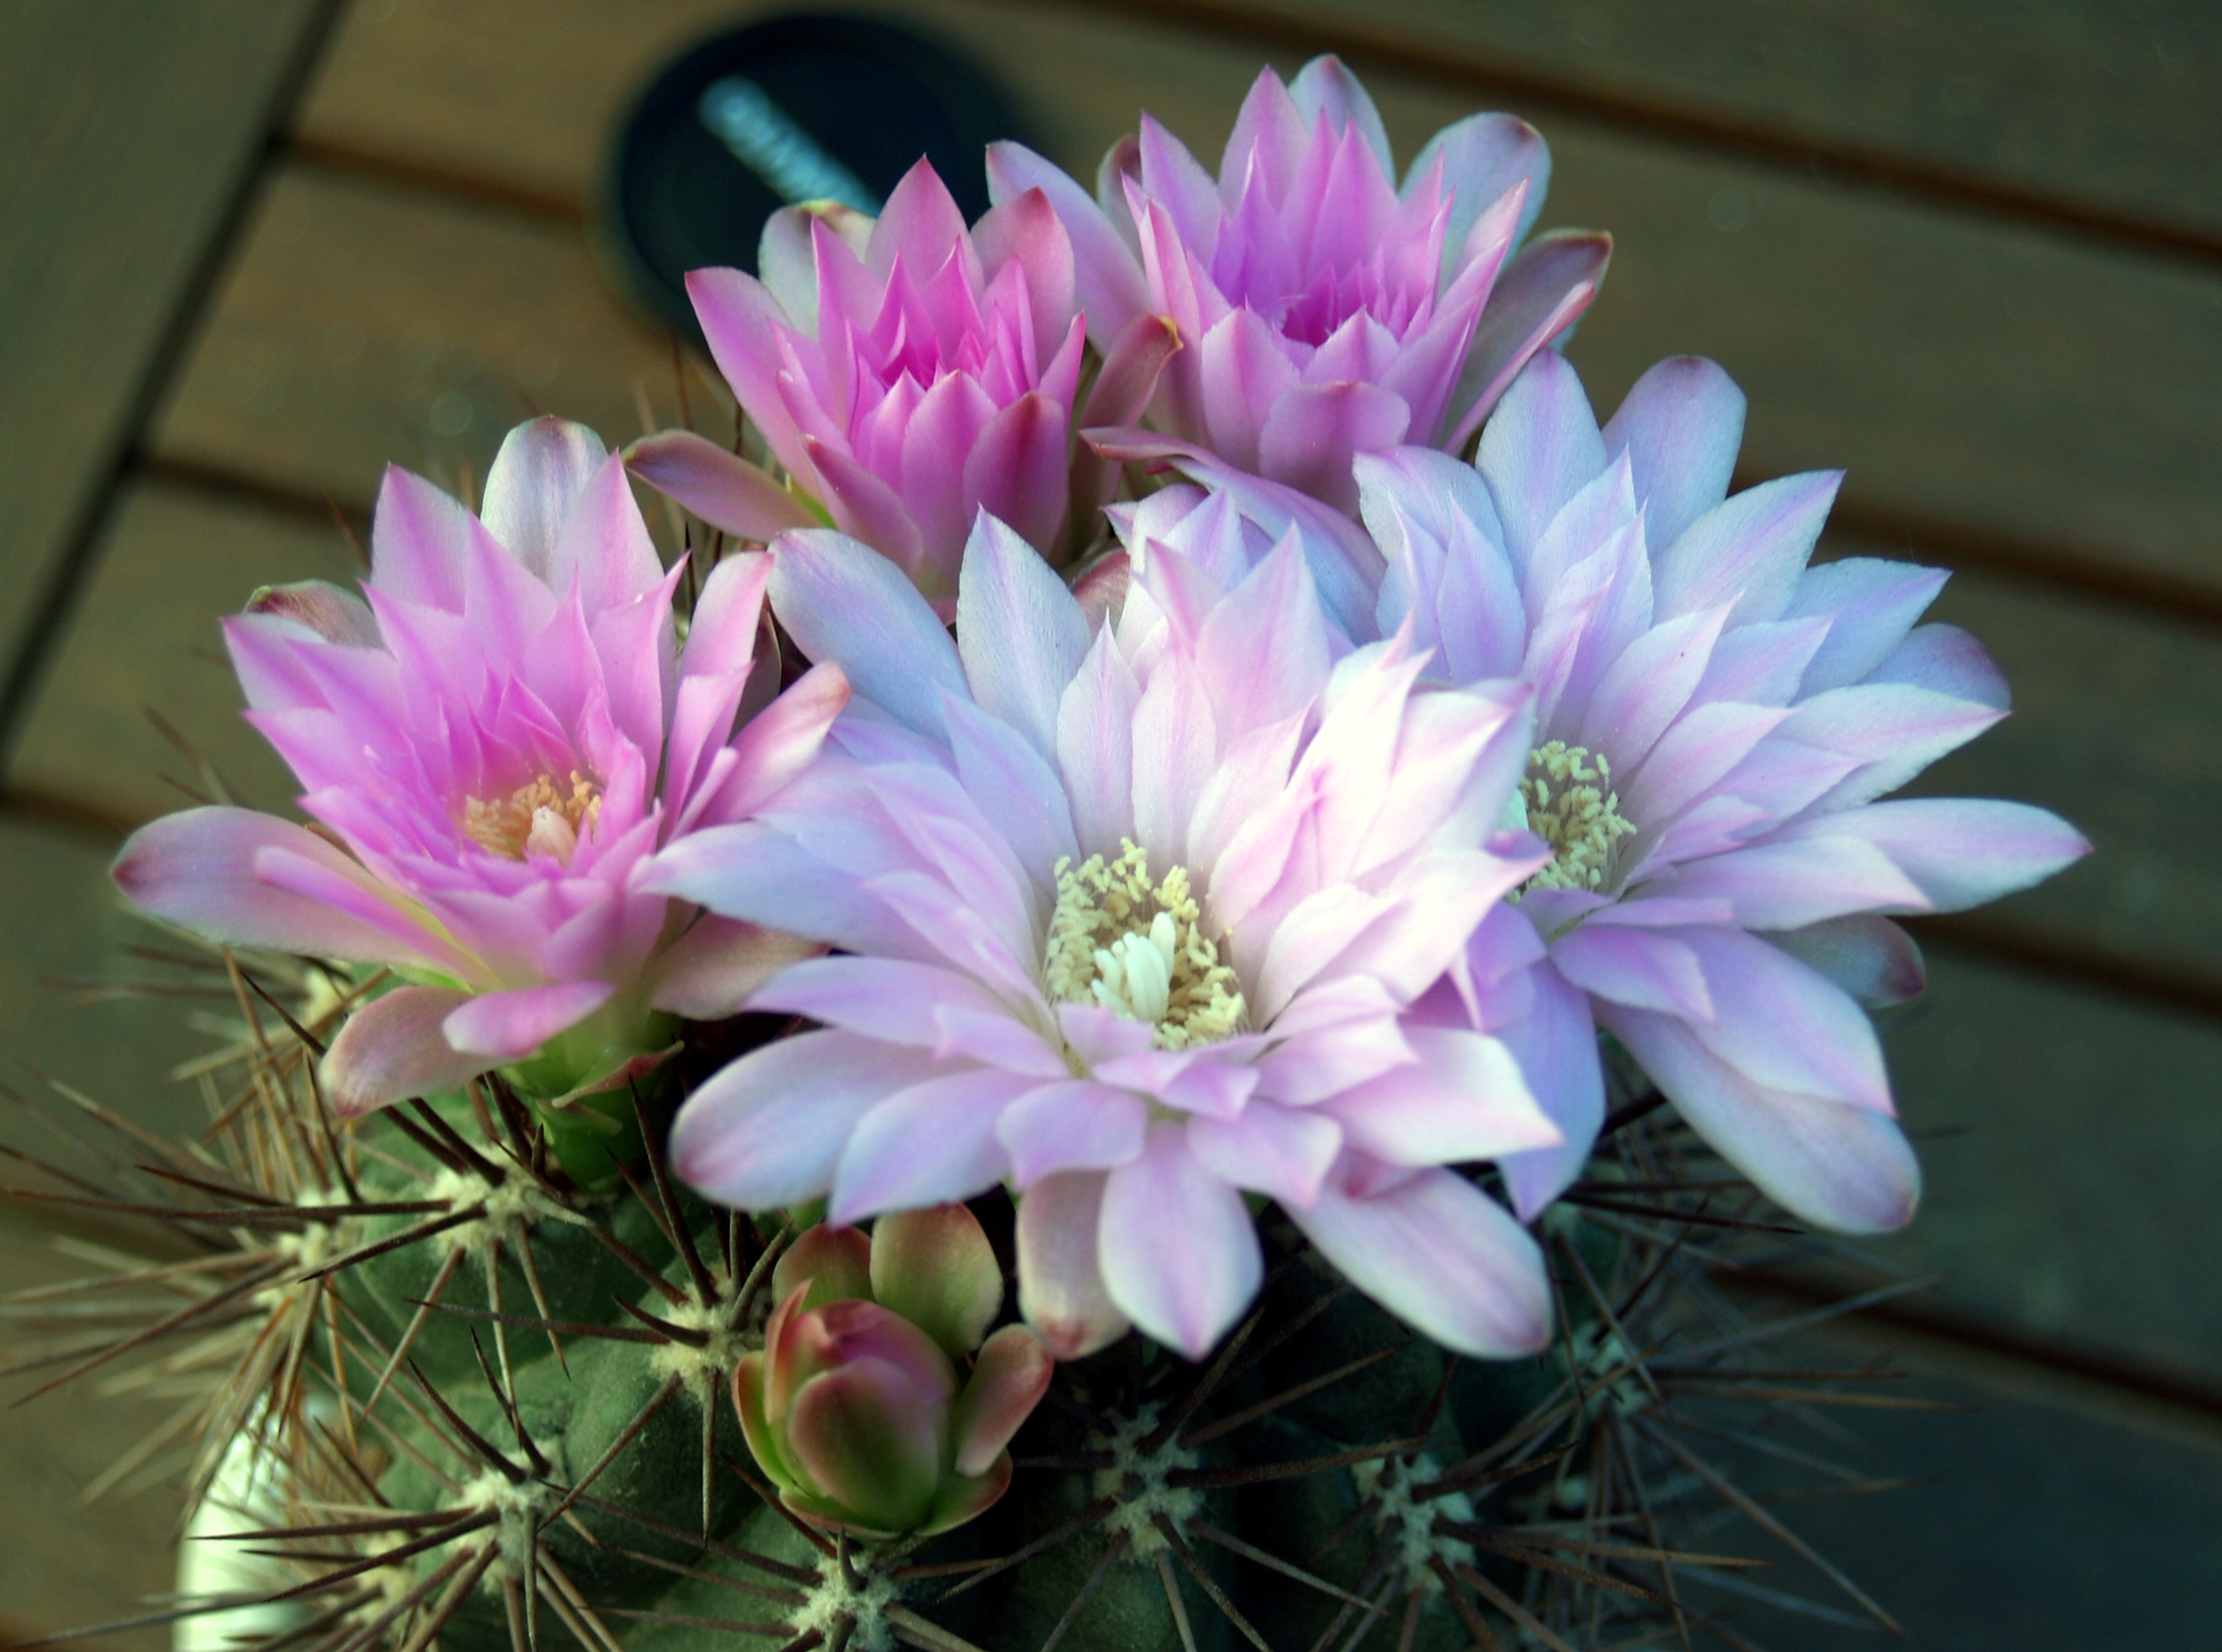
nature, cactus, plant, flower, petal, flora, floristry, flowering, flowering plant, land plant, hedgehog cactus